F-35A Demonstration Team

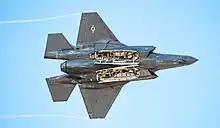
The F-35A Demo Team performs a weapons bay doors pass

The F-35A Lightning II Demonstration Team is a United States Air Force flight demonstration team under the 388th Fighter Wing currently stationed at Hill Air Force Base in Davis County, Utah. The team flies the USAF's F-35A fighter jet at airshows performing air maneuvers that demonstrate the supermaneuverability of the F-35A. Examples of these demonstrations include the minimum radius turn to high alpha loop, weapons bay door pass, pedal turn, slow speed to power climb and tactical pitch.